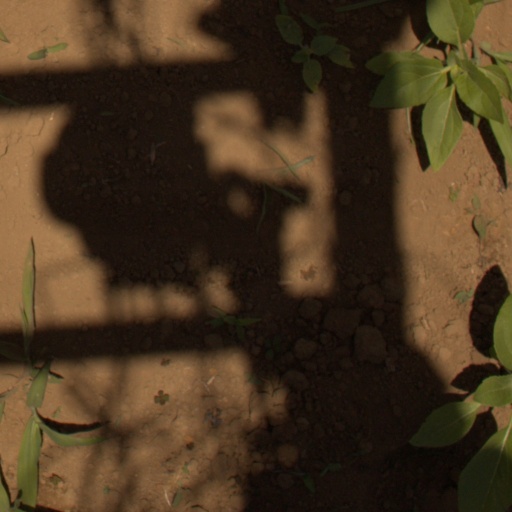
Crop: Jerusalem artichoke